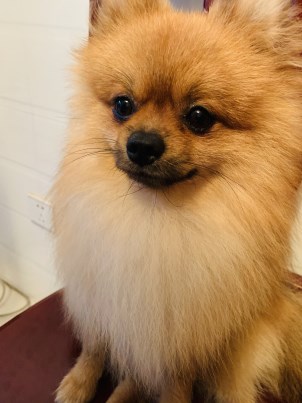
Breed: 1936-n000005-Pomeranian